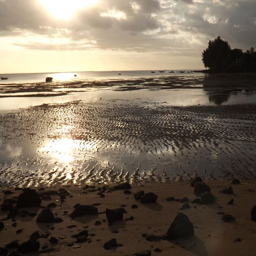
low tide at the end of the afternoon .